Persecution of Muslims in Myanmar

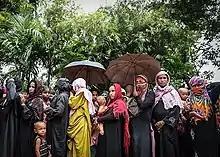
Rohingya refugees in Bangladesh, October 2017

On 3 February 2017, the UN human rights office alleged that the Myanmar military had long been engaged in a brutal rape and ethnic cleansing campaign against the country's Rohingya Muslims. On 6 February 2017, a US State Department spokesperson stated that the US was "deeply troubled" by the UN's allegations and urged the Myanmar government to take the findings seriously, but that they were also still studying how accurate the report was and would not come to any conclusion. On 8 February 2017, Pope Francis officially condemned the Myanmar government's treatment of Rohingya Muslims. The Kofi Annan Foundation also published the complete final report of the Advisory Commission on Rakhine State which was accepted by the Myanmar government in August 2017, citing 10% of the world's stateless people as having originated from Rakhine.